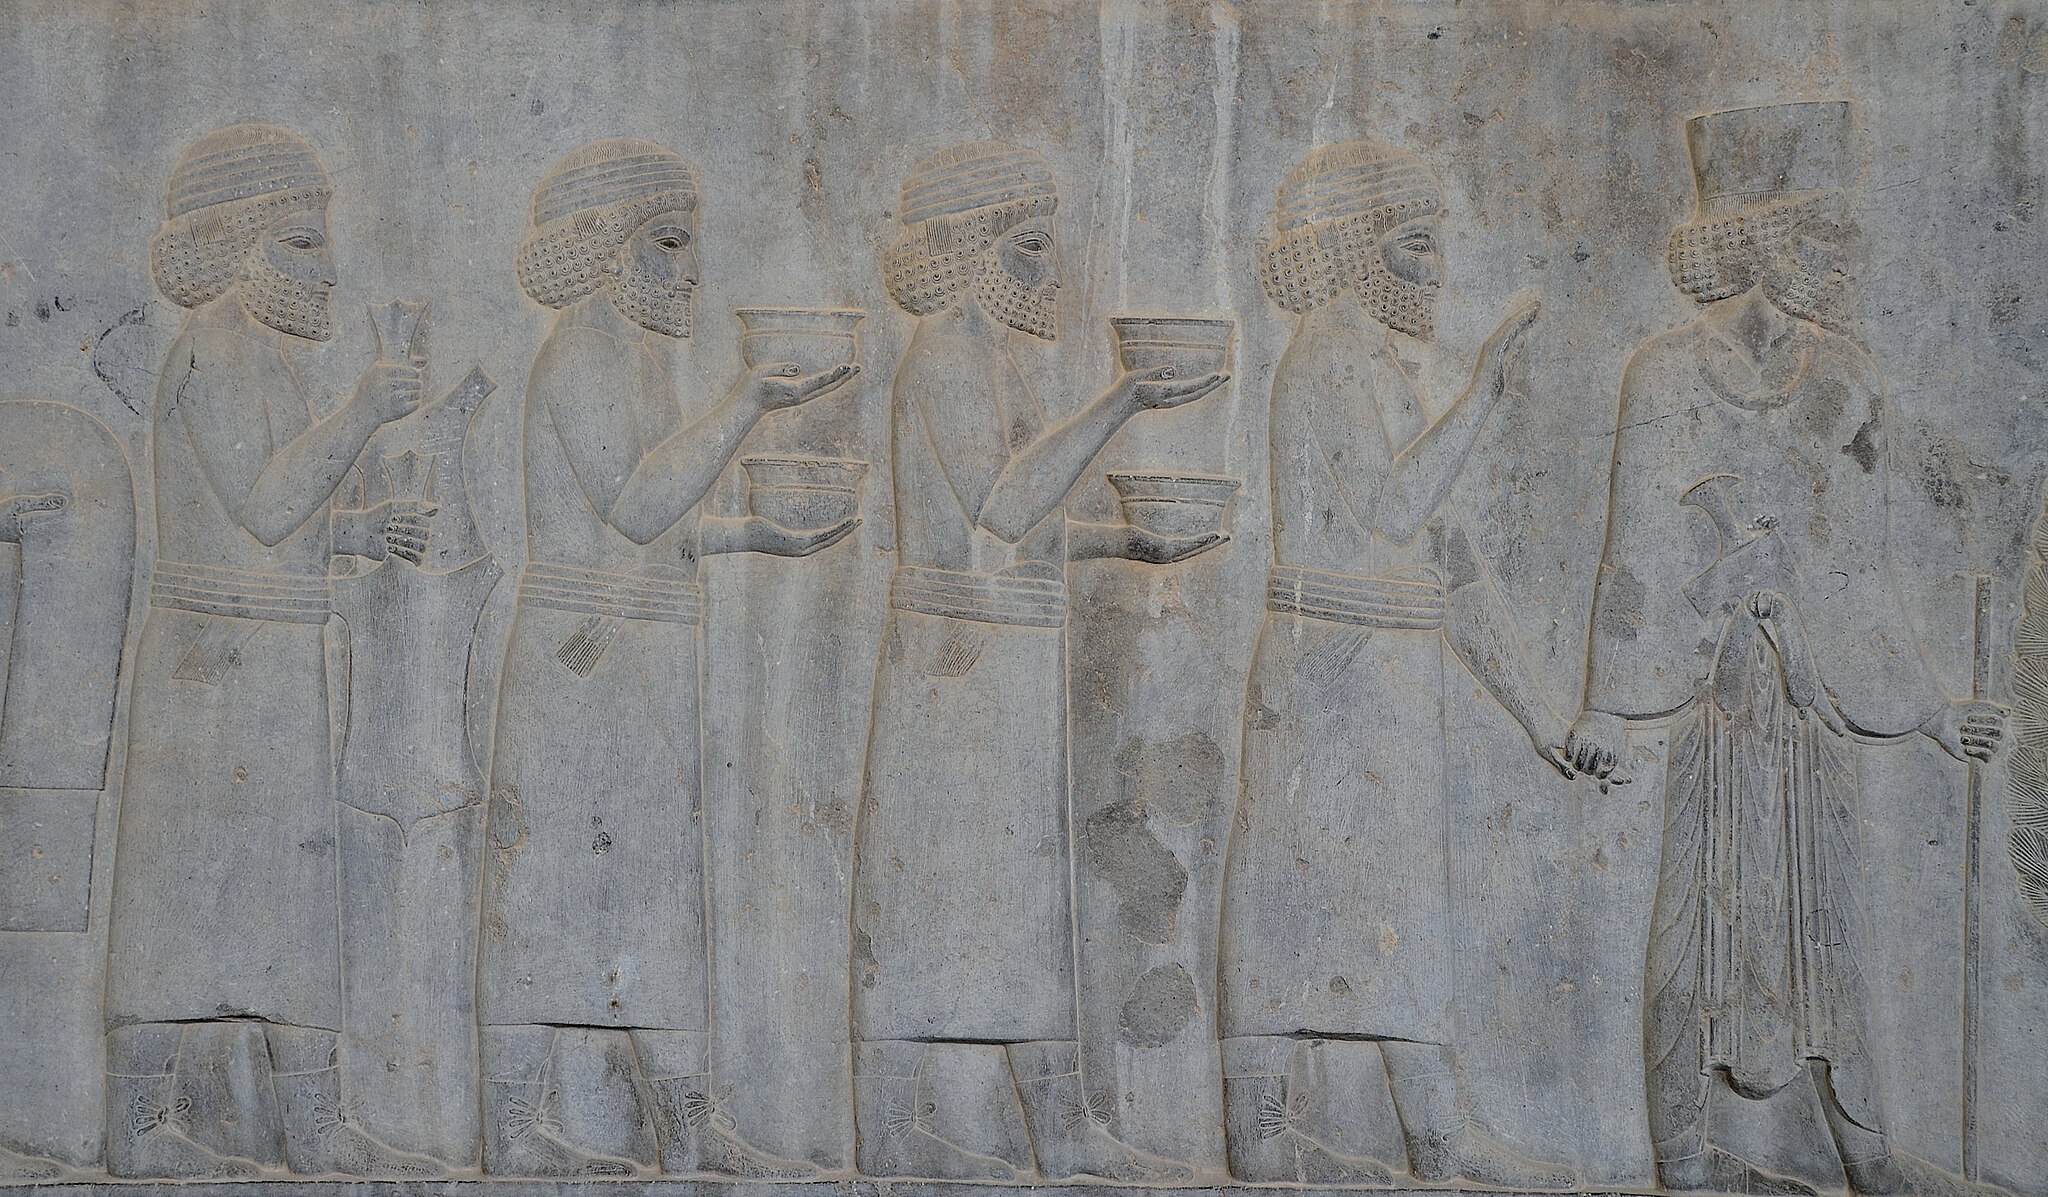
Title: Relief on the southern wall of the east stairway of the Apadana depicting Syrians who bring a pair of bowls, a bar of copper in the shape of an animal skin, and a garment, Persepolis, Iran (40897094353)
Description: The Syrians have smooth cloaks, which leave the ankles visible, belts, and low shoes. www.livius.org/articles/place/persepolis/persepolis-photo
Date: 22 April 2019, 09:15 (according to Exif data)
Categories: Photographs by Carole Raddato, Flickr images reviewed by FlickreviewR 2, 2019 in Persepolis, Iran photographs taken on 2019-04-22, Assyrian delegation, Apadana